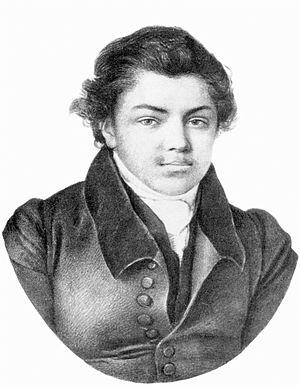
Nikolaï Mikhaïlovitch Iazykov, né le 4 mars 1803 à Simbirsk et mort le 26 décembre 1846 à Moscou, est un poète russe qui a évolué du romantisme à la slavophilie. Grâce à son camarade Alexeï Wulf, il fait la connaissance d'Alexandre Pouchkine à la propriété familiale des Wulf, Trigorskoïe, en 1826.